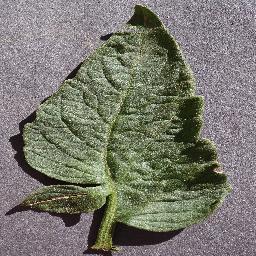
Label: Tomato___healthy